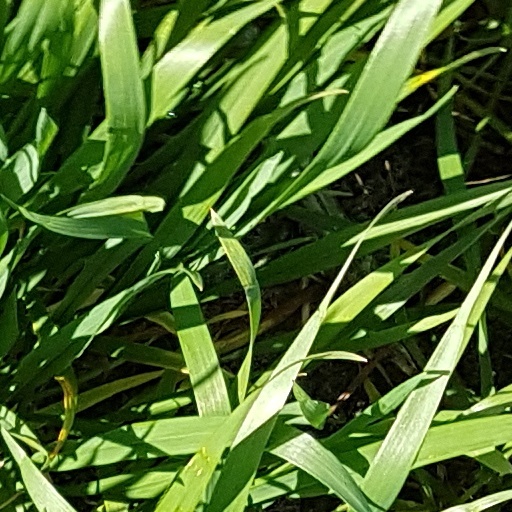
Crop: wheat